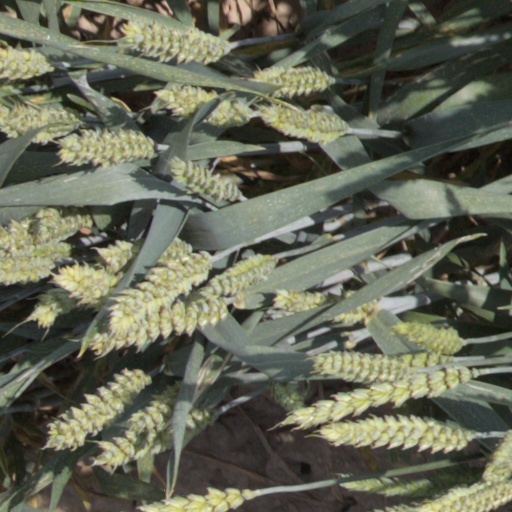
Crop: wheat